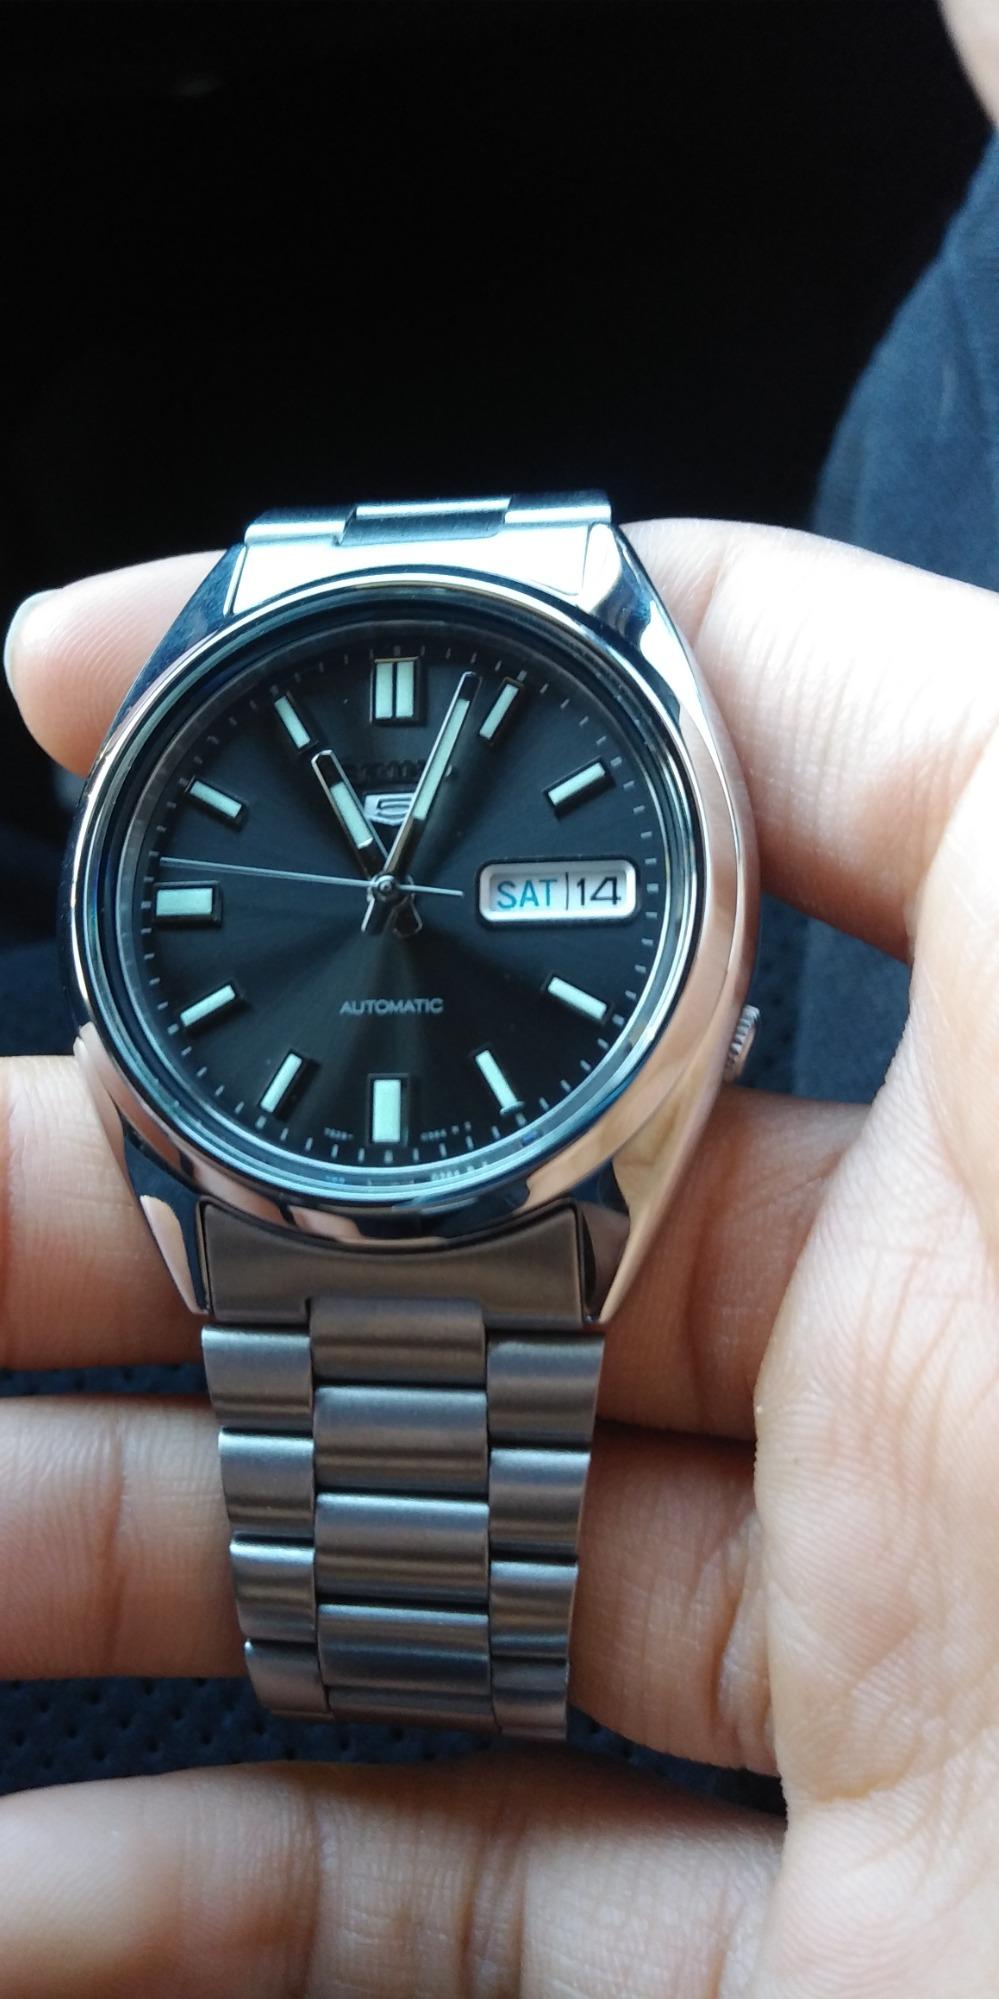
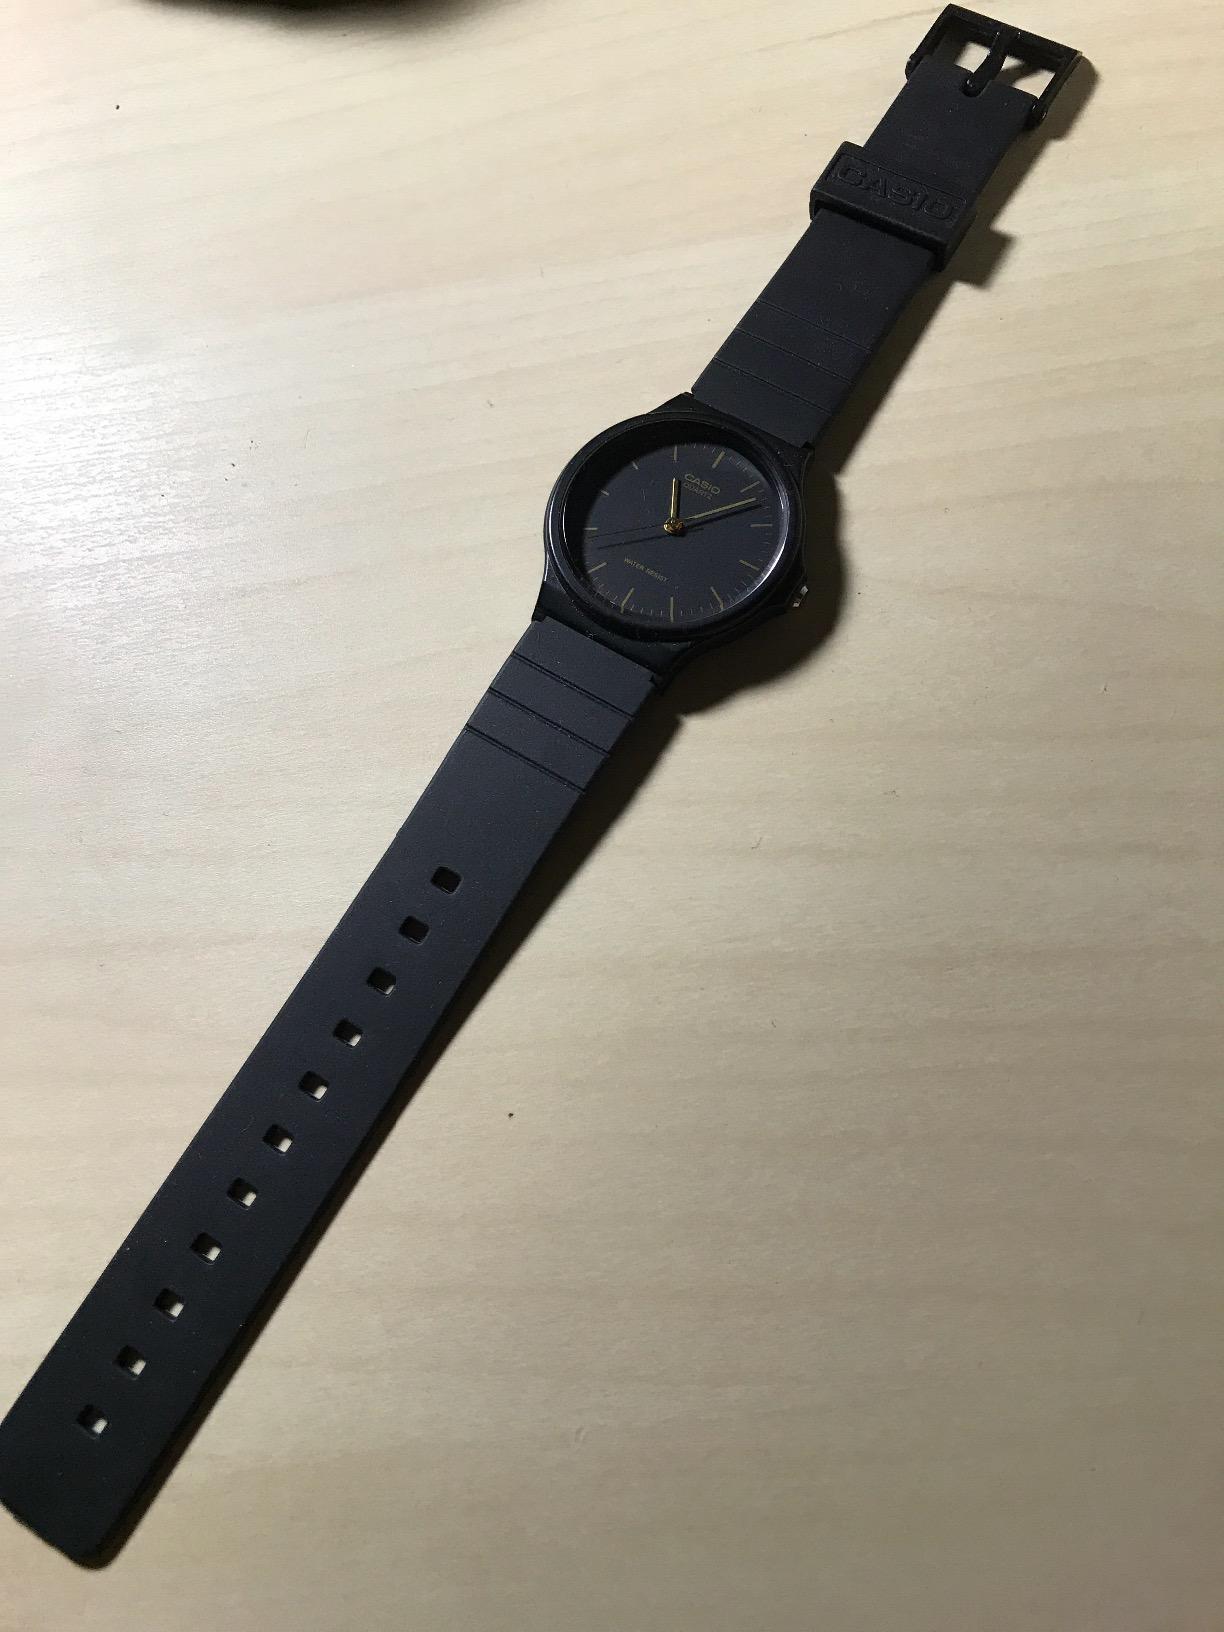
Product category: accessories_watch
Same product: no